Tasi Nam

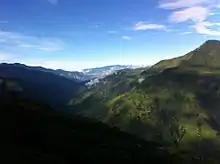
Tasi Nam

Tasi Nam or (Tashi Gau actual name) is the largest village of Gauri Sankar (Rural municipality) at Dolakha District, Nepal, population of 700. Ethnic groups like, Sherpa, Magar, Gurung, Kami, Newar, Thakuri, Tamang inhabit this place. Tashi Nam is the main gateway to the Rolwaling valley and one of the gateways to Mount Everest. Tasi Nan is rich in Ophiocordyceps sinensis. Hydel power is produced in upper Tamakoshi and in the Siprin Khola.